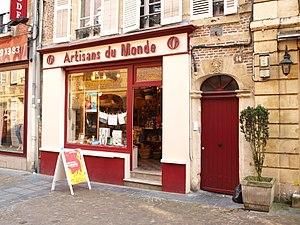
Commerce de Charleville-Mézières (Ardennes, France)
Artisans du Monde est une association française fondée au début des années 1970 et qui se réclame du commerce équitable. Sa spécificité est d'être structurée autour d'associations locales où des militants bénévoles vendent divers produits, artisanaux ou alimentaires en provenance des pays du Sud et de proximité, informent sur les règles du commerce mondial et font du plaidoyer pour une évolution de ces règles.